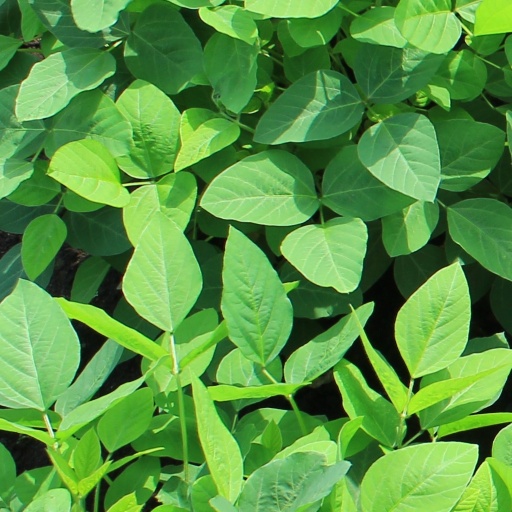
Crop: soybean